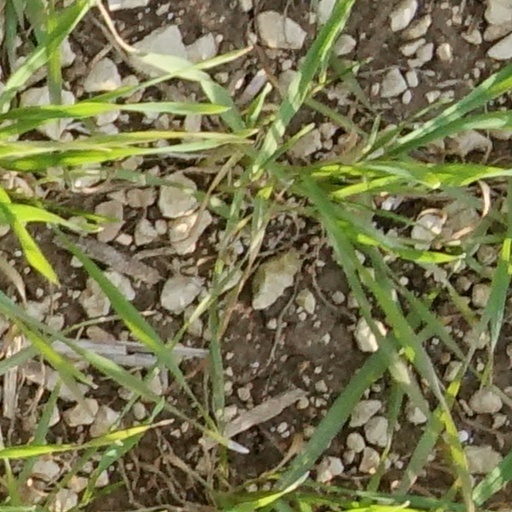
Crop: wheat